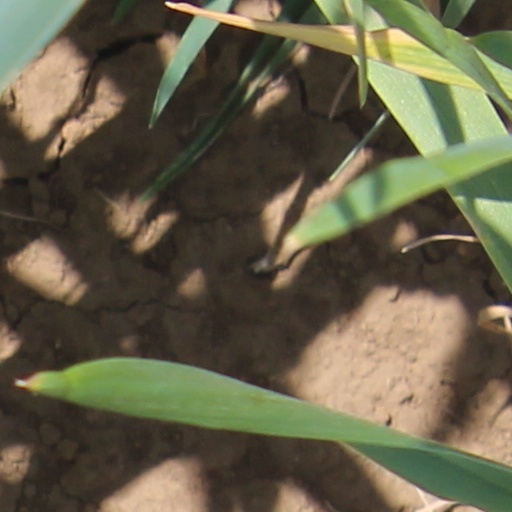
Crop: wheat